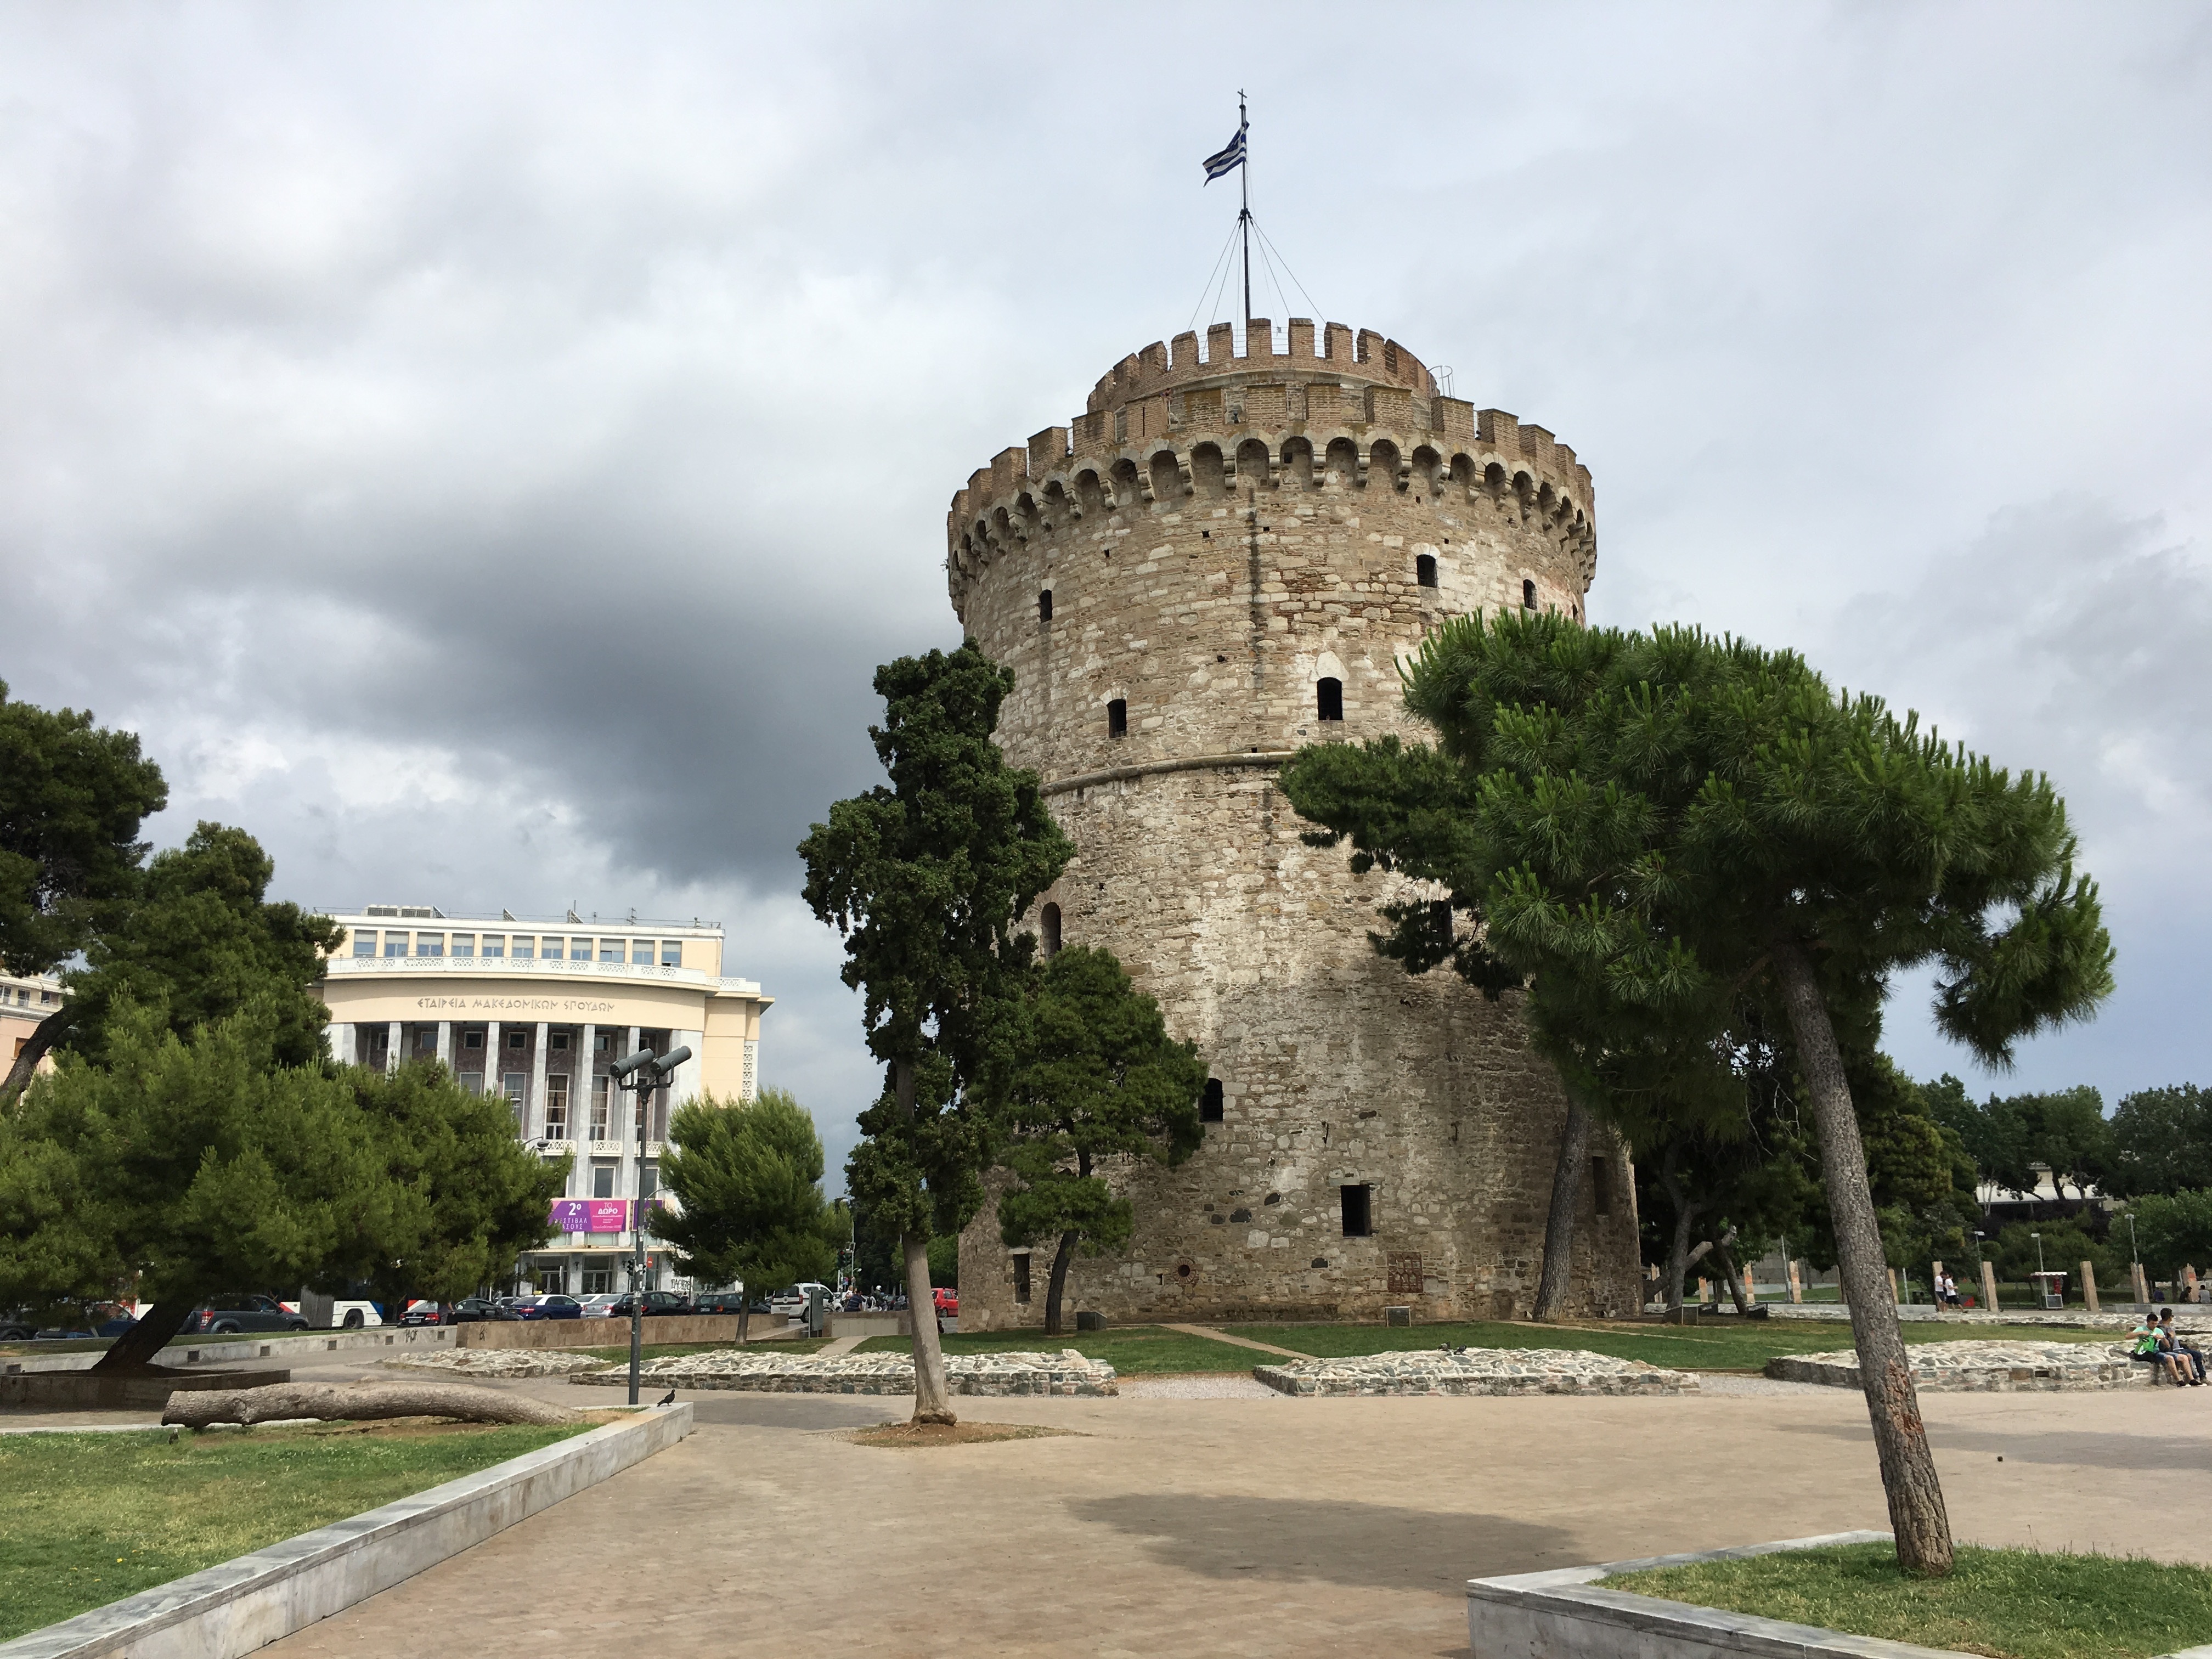
building, monument, greek, mediterranean, tower, plaza, landmark, tourism, place of worship, greece, town square, european, thessaloniki, white tower, historic site, ancient history